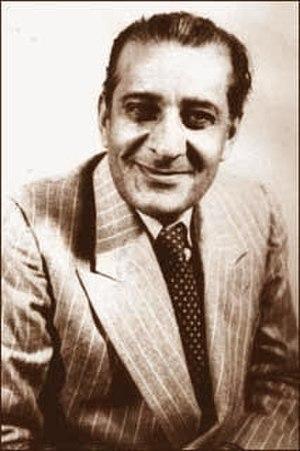
Malik Ghulam Muhammad, plus souvent appelé simplement Ghulam Muhammad, né le 20 avril 1895 à Lahore, alors situé en Inde Britannique, et mort le 12 septembre 1956 à Lahore au Pakistan, est un homme politique et homme d'État pakistanais. Il a notamment été le premier ministre des Finances de son pays, puis gouverneur général de 1951 à 1955.
Le gouverneur général du Pakistan était le représentant au Pakistan du souverain du Royaume-Uni. Cette fonction est créée en 1947 lors de l'accession à l'indépendance du Pakistan et abolie en 1956 lorsque le Pakistan devient une république.
Le président de la république islamique du Pakistan est le chef de l’État du Pakistan. Son rôle et ses pouvoirs sont définis par la Constitution de 1973. Il est la figure représentant l'unité de l’État et ses pouvoirs sont principalement honorifiques et symboliques. Il joue un rôle mineur dans l'exercice du pouvoir politique, détenu principalement par le Premier ministre.